Tregavarah

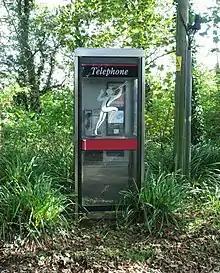
Tregavarah phonebox

Tregavarah is a small hamlet in the parish of Madron in west Cornwall, England, U K. It is approximately 2 miles west of Penzance. Tregavarah Downs is nearby.